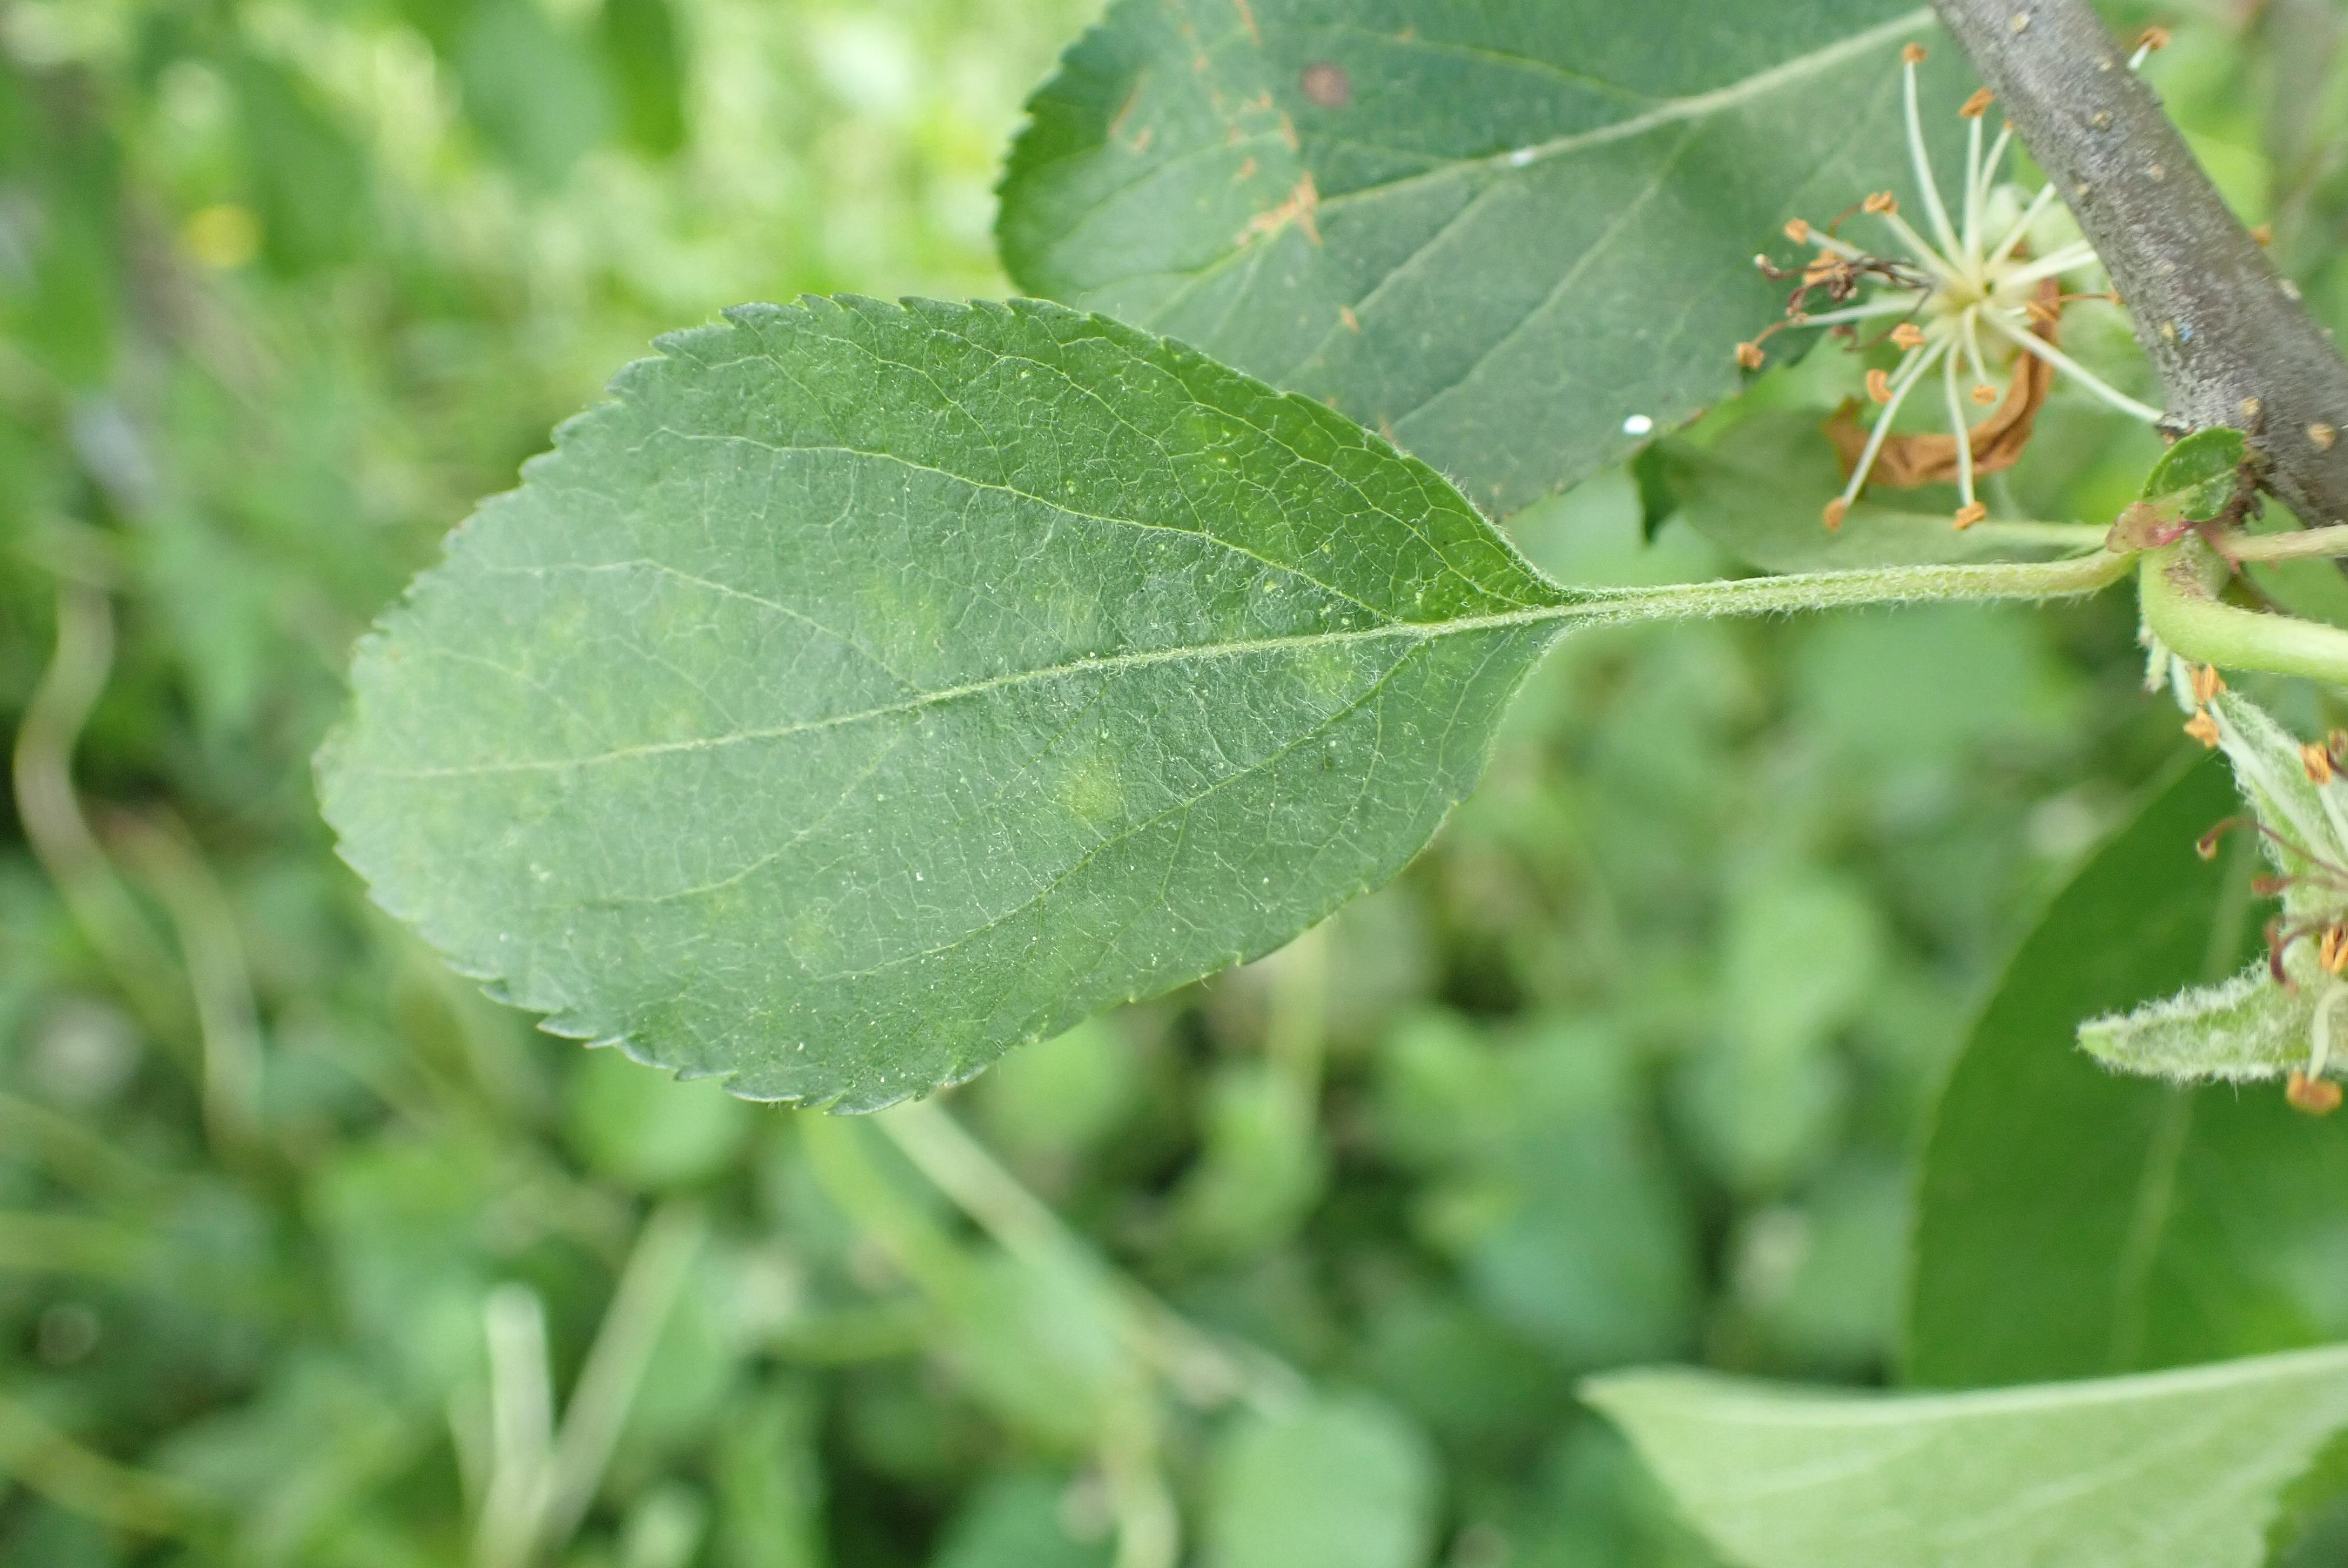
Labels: scab